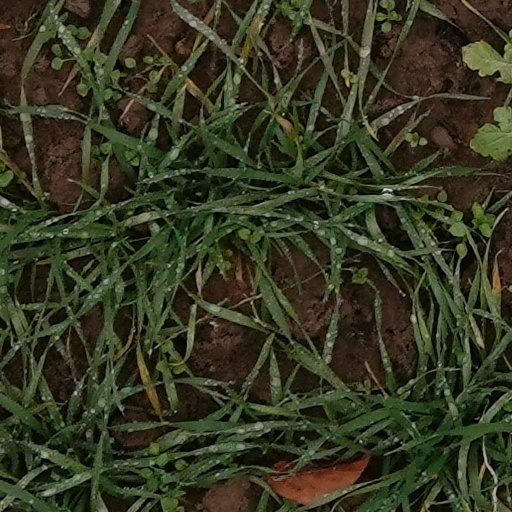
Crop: wheat